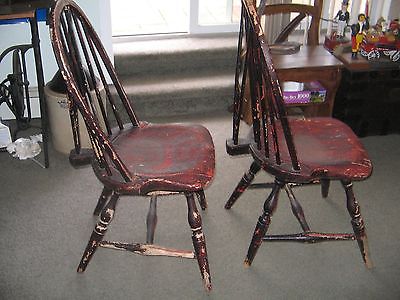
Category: chair